Goražde

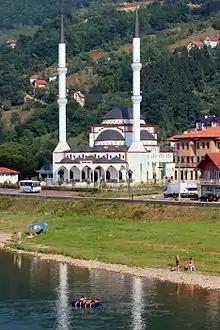
A mosque in Goražde

From 1992 to 1995 during the Bosnian War, Goražde was one of six Bosniak enclaves, along with Srebrenica and Žepa, surrounded and besieged by the Bosnian Serb Army. In April 1993 it was made into a United Nations Safe Area in which the United Nations was supposed to deter attacks on the civilian population. Between March 30 and April 23, 1994, the Serbs launched a major offensive against the town. After air strikes against Serb tanks and outposts and a NATO ultimatum, Serbian forces agreed to withdraw their artillery and armored vehicles from the town. On 28 May 1995 it was again targeted by the Bosnian Serbs, who launched an assault on UN guard posts, overwhelming 33 British UN servicemen from the Royal Welch Fusiliers manning four observation posts on the west bank of the Drina. The remaining troops, who were stationed on the east bank, managed to slip away and helped Bosniak reinforcements to prevent Bosnian Serbs from taking a key hill overlooking the town. This action is credited with saving the town from suffering the same fate of Srebrenica, where the Bosnian Serbs continued the siege after the failed attempt.